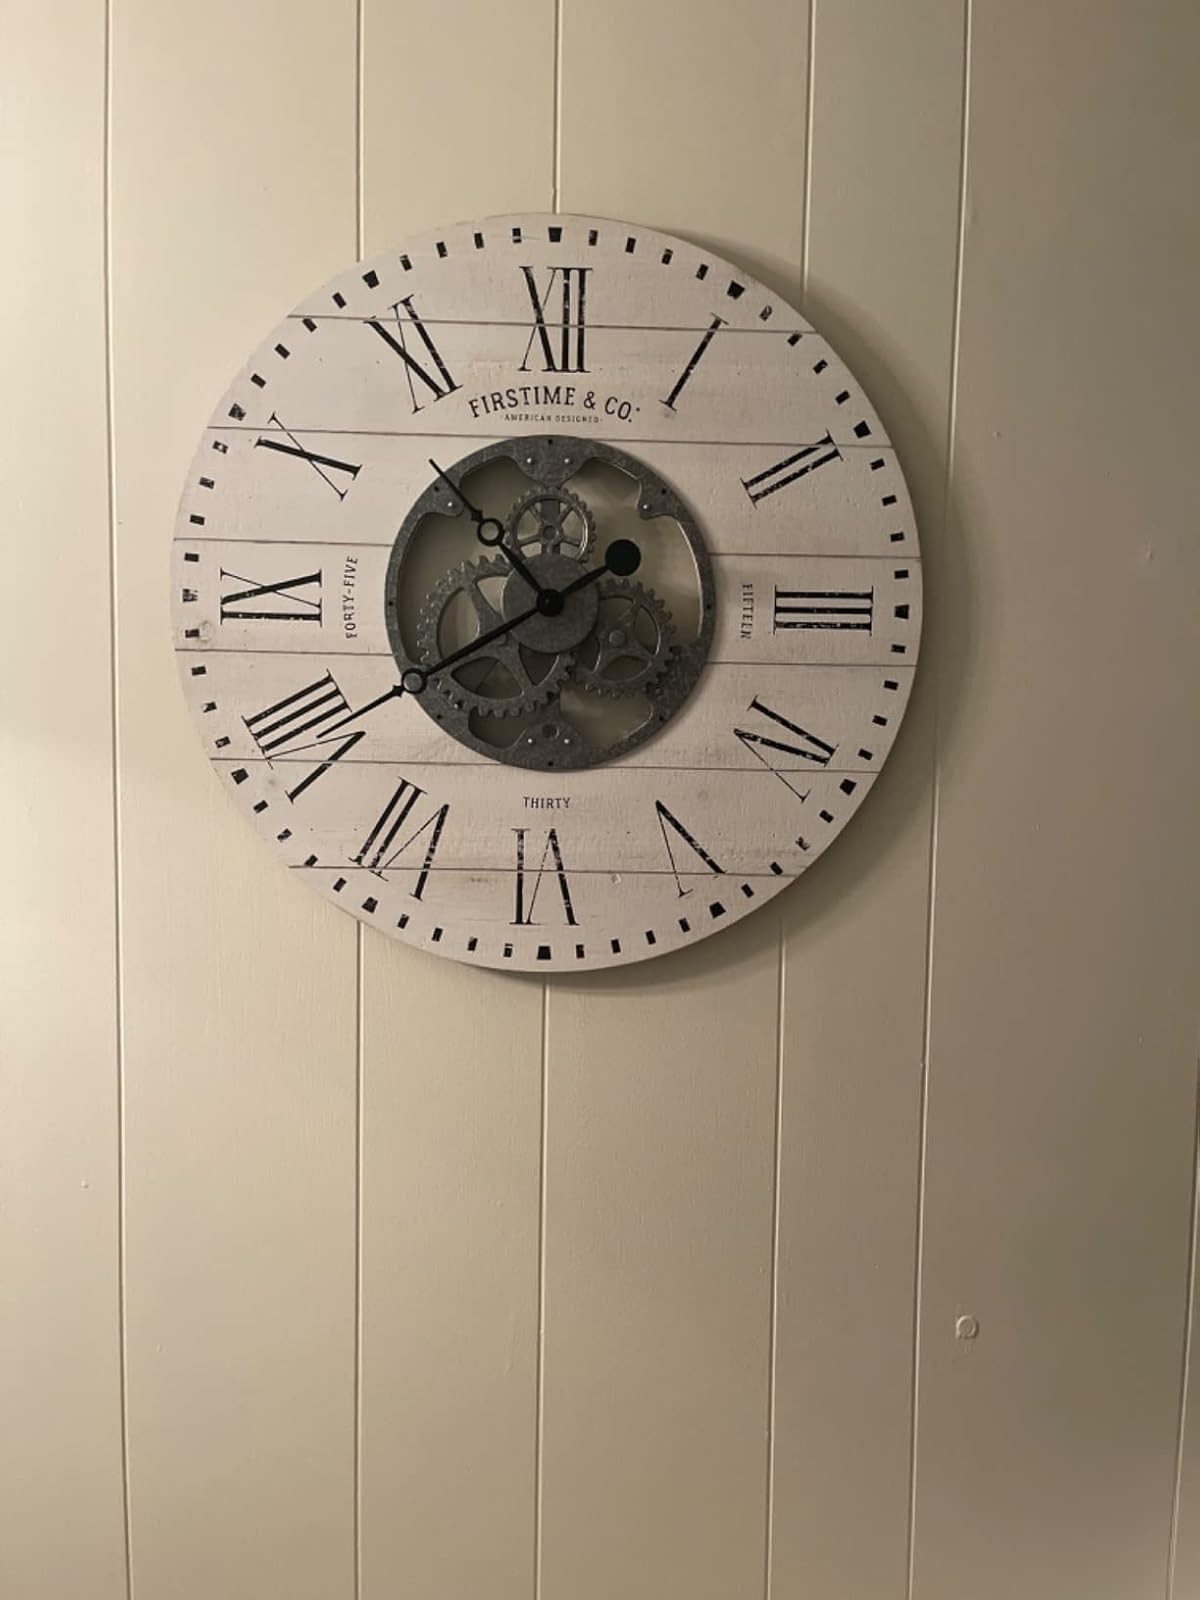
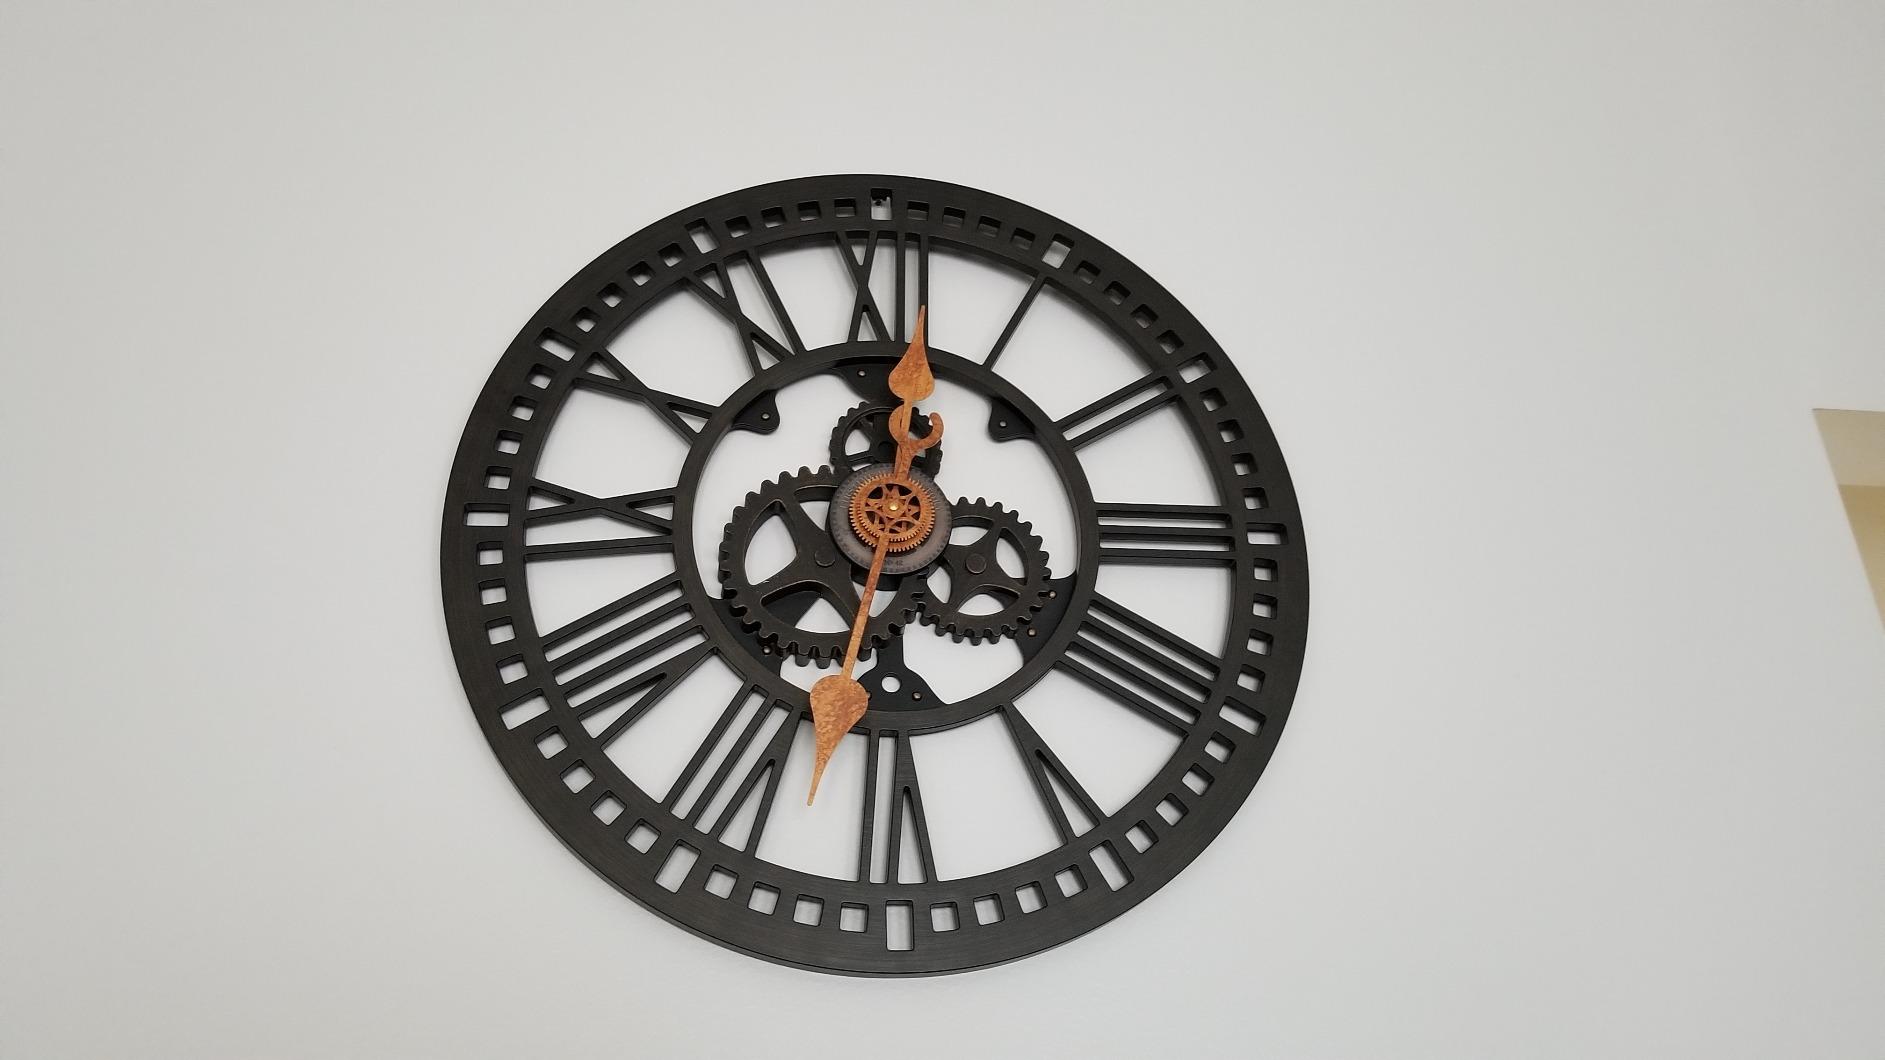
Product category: clock
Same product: no